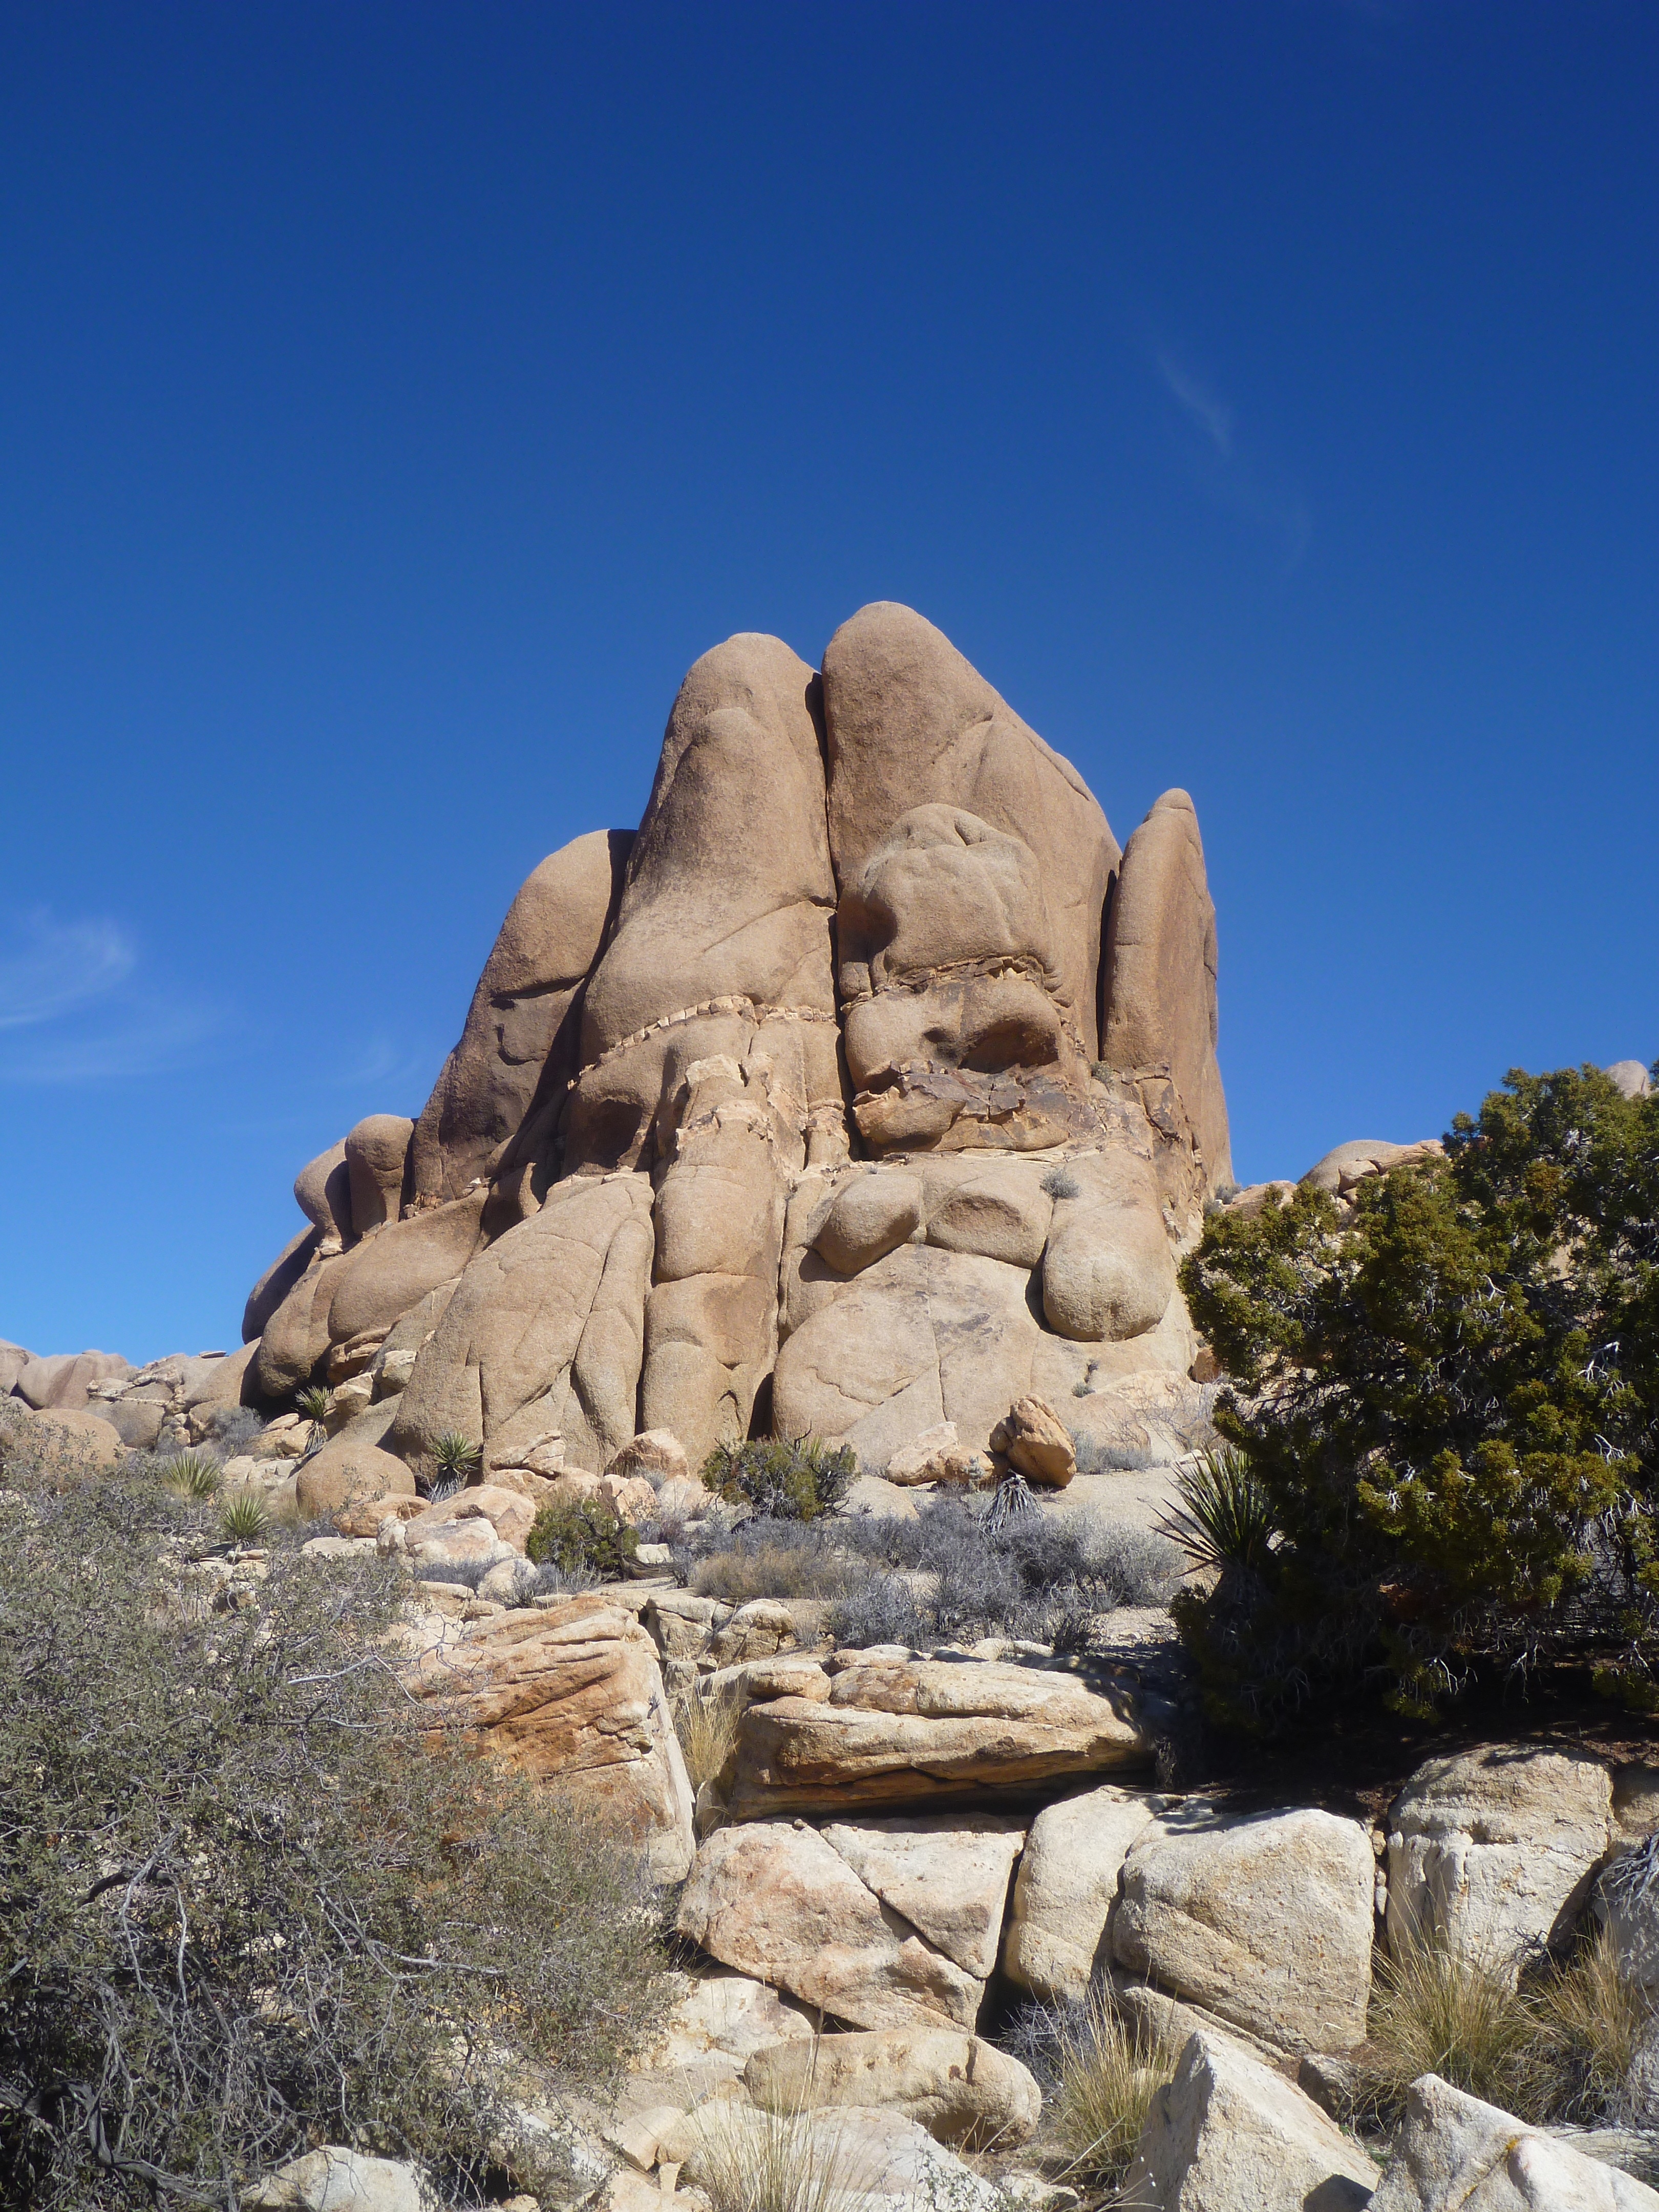
landscape, tree, rock, wilderness, mountain, sky, monument, formation, tourism, national park, outdoors, geology, outcrop, badlands, boulder, escarpment, joshua tree, monolith, bedrock, batholith, archaeological site, historic site, ancient history, shrubland, plant community, volcanic plug